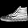
Label: Sneaker